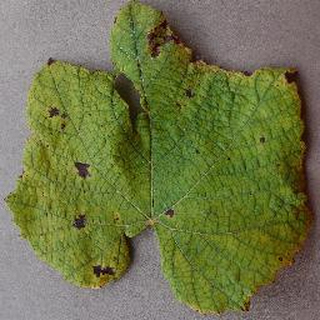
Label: grape_leaf_blight